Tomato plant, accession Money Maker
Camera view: horizontal (90 deg, fisheye); turntable rotation: 330 degrees
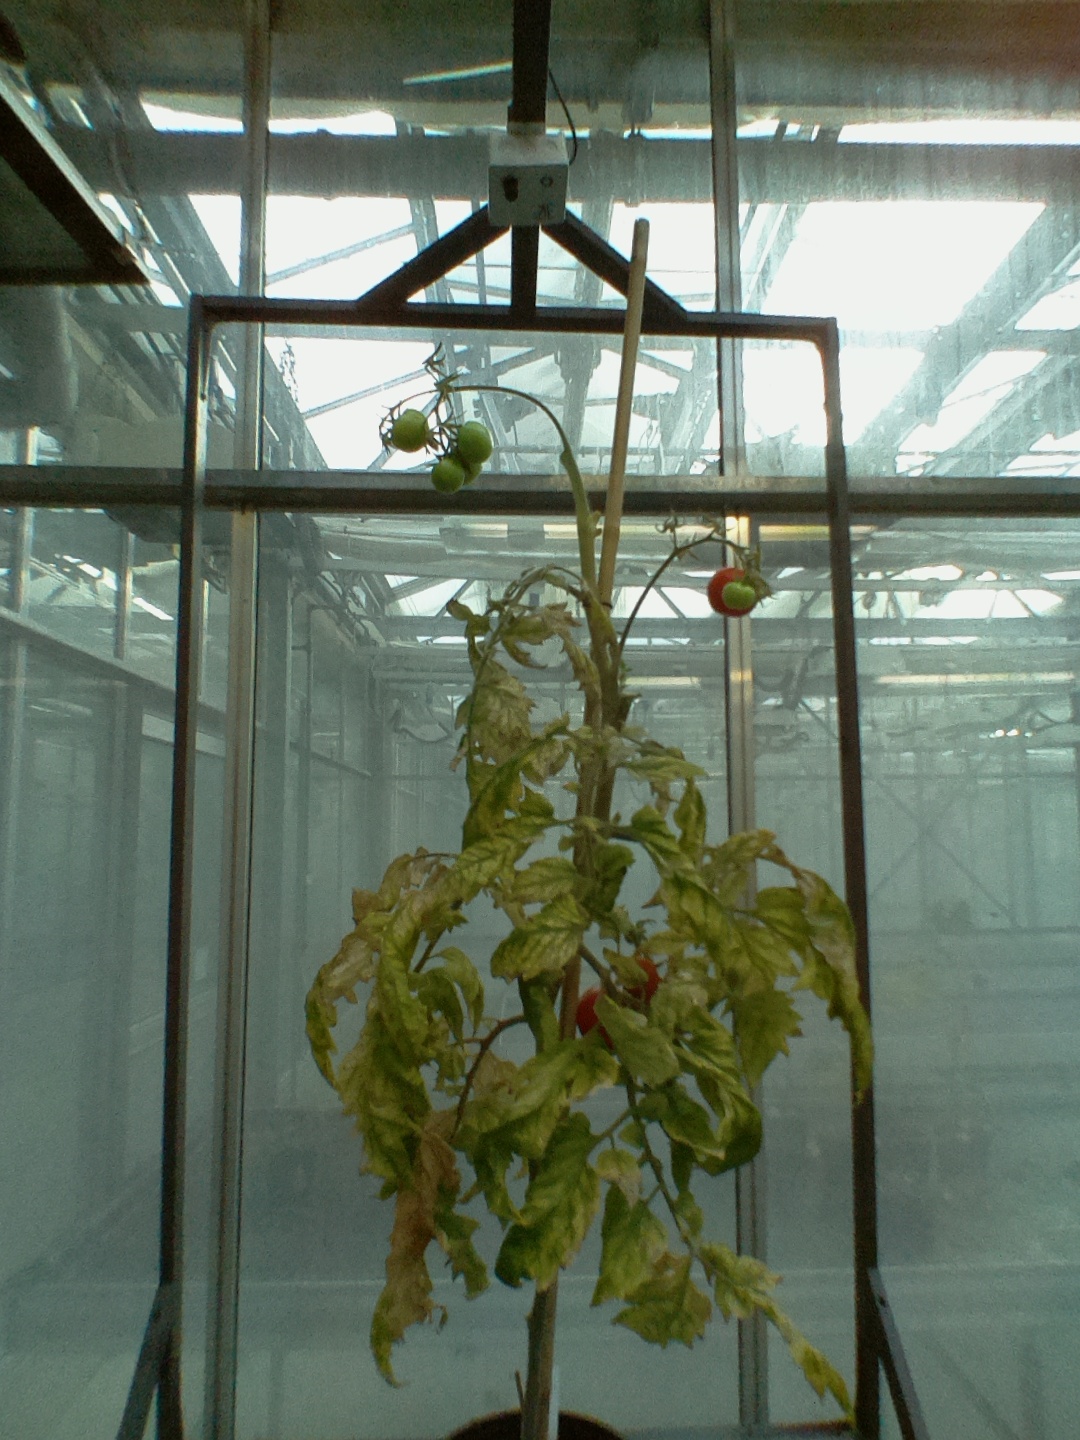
BBCH growth stage 85: 50%-60% of fruits show typical fully ripe color